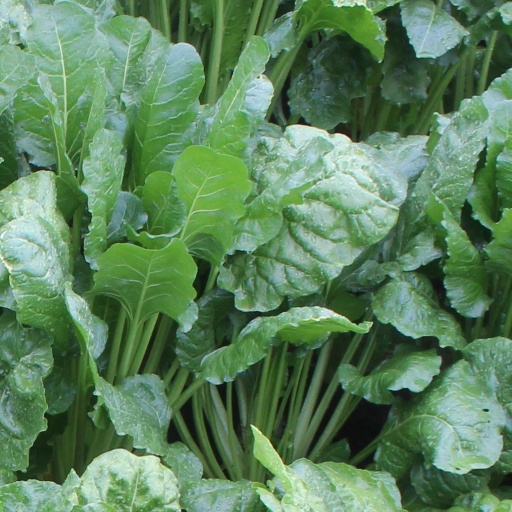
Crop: sugar beet